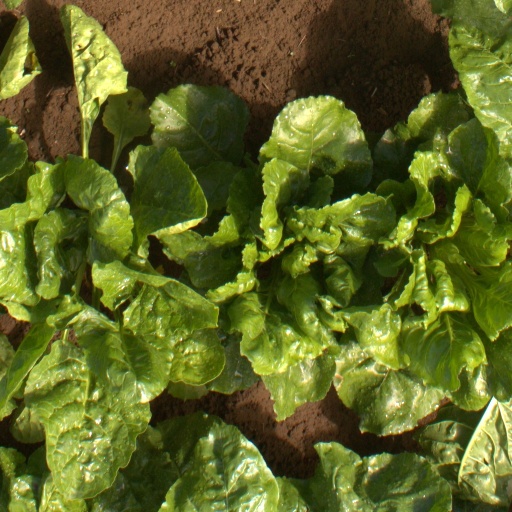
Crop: sugar beet